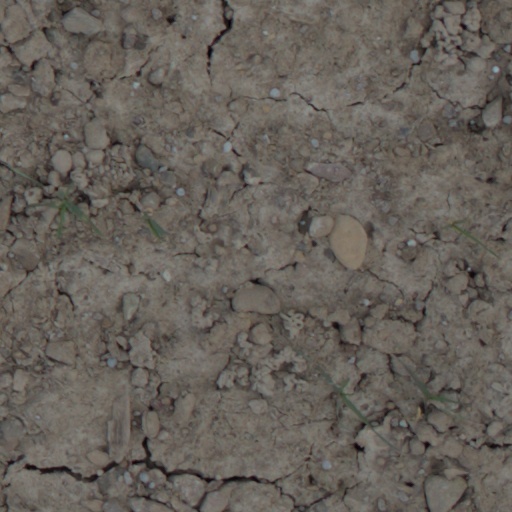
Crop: wheat